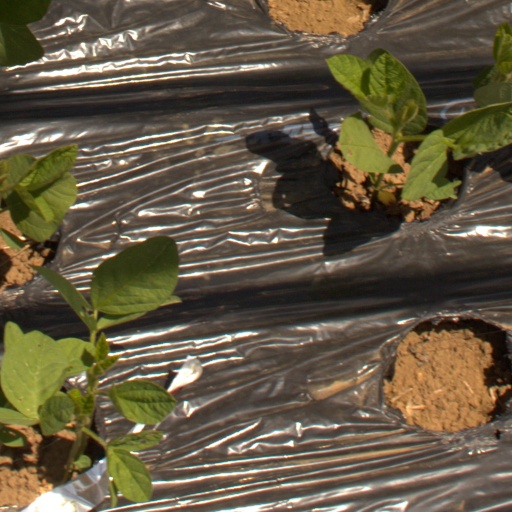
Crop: Jerusalem artichoke